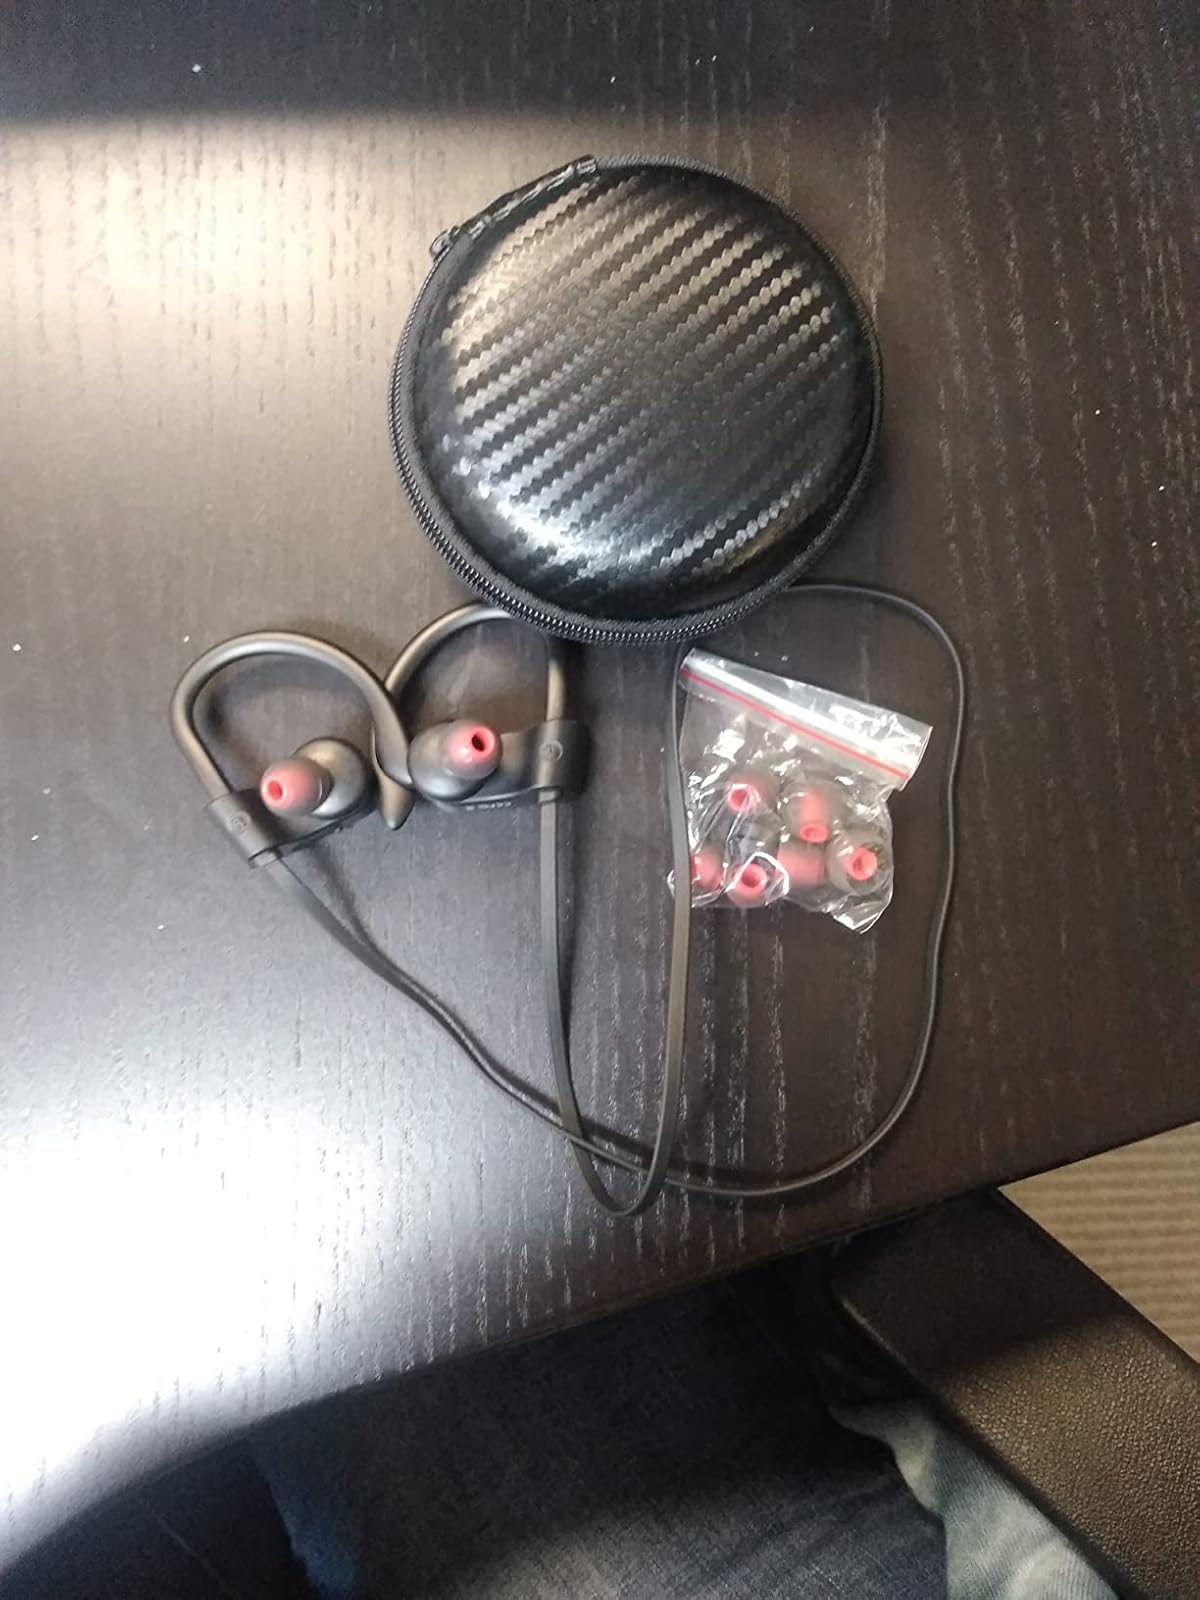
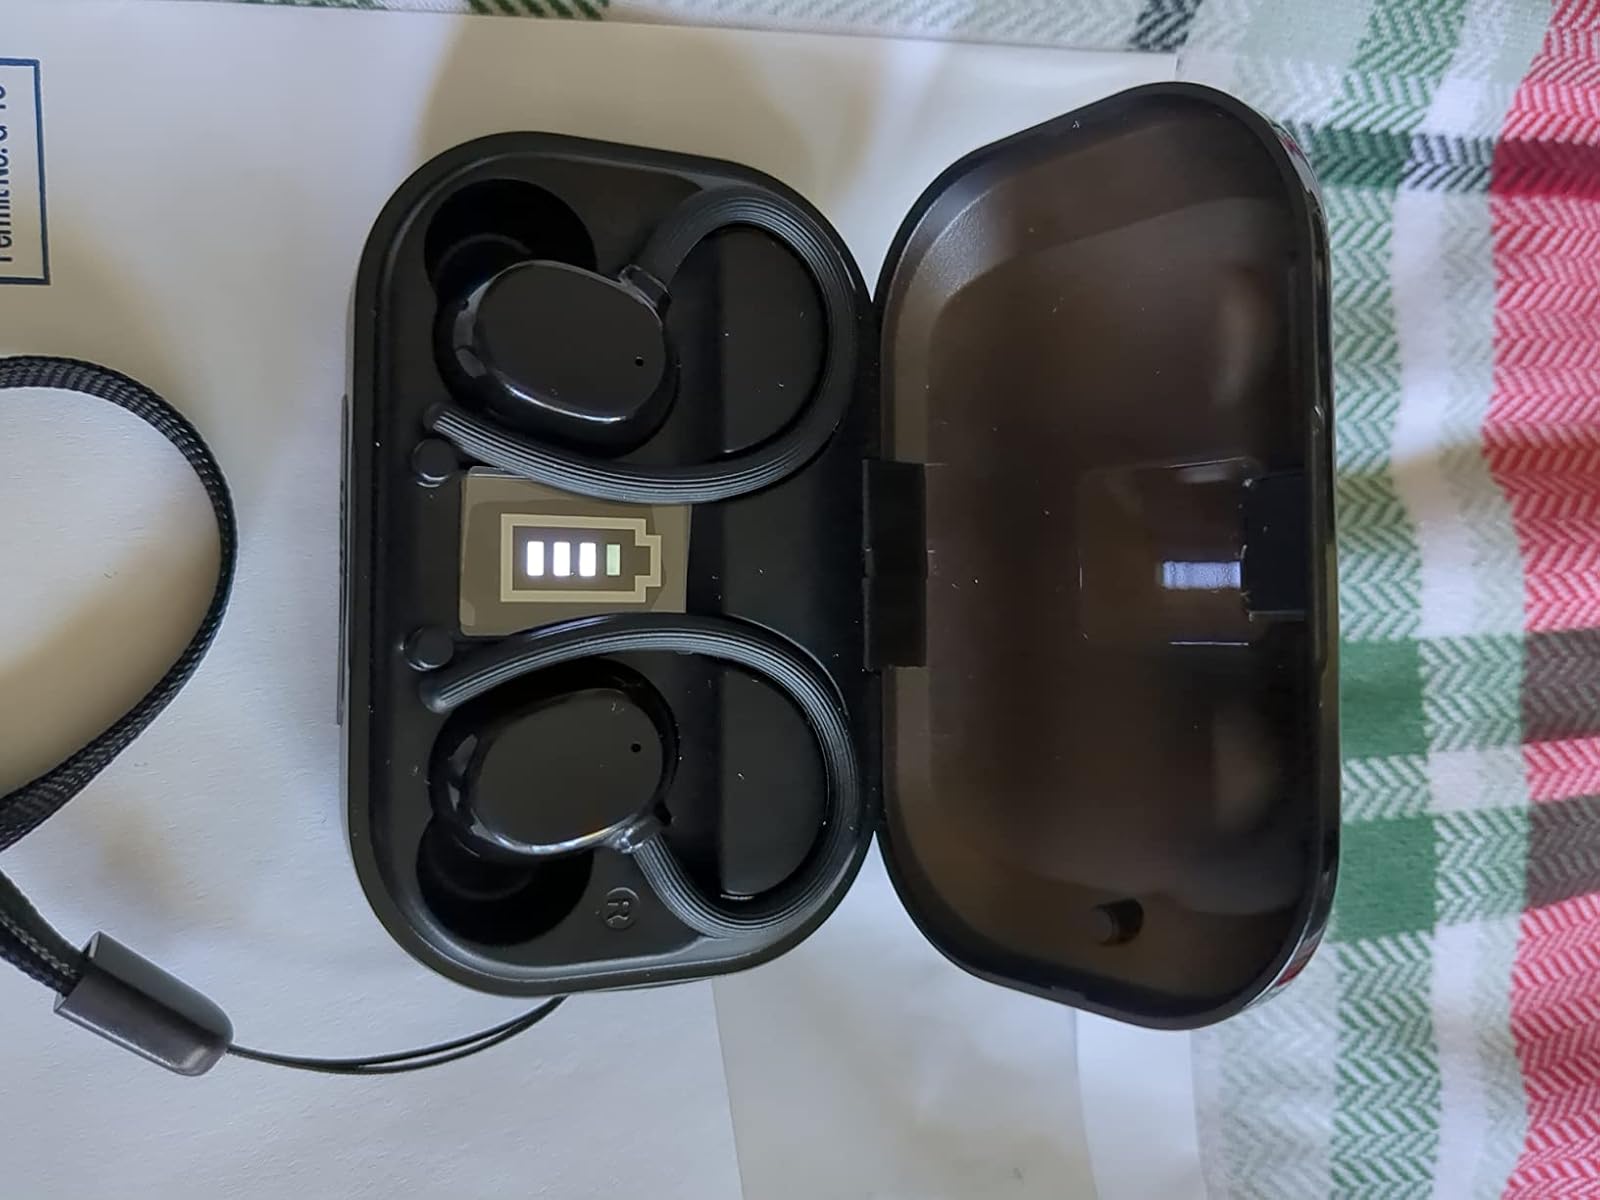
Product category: earbuds
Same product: no